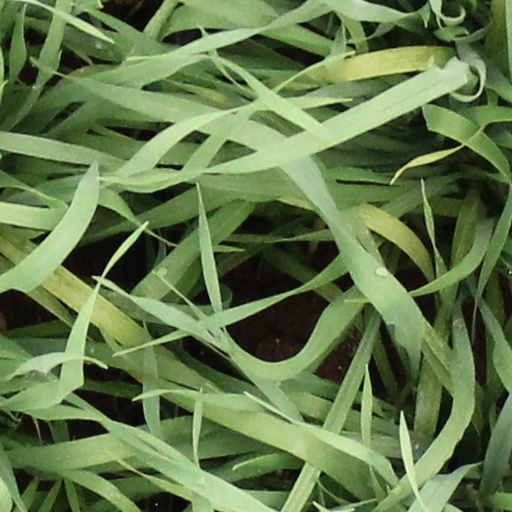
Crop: wheat